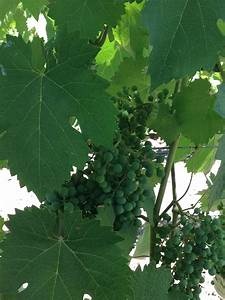
Label: grape